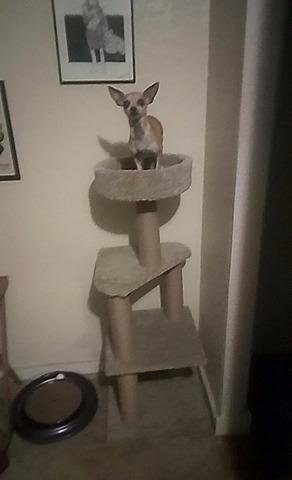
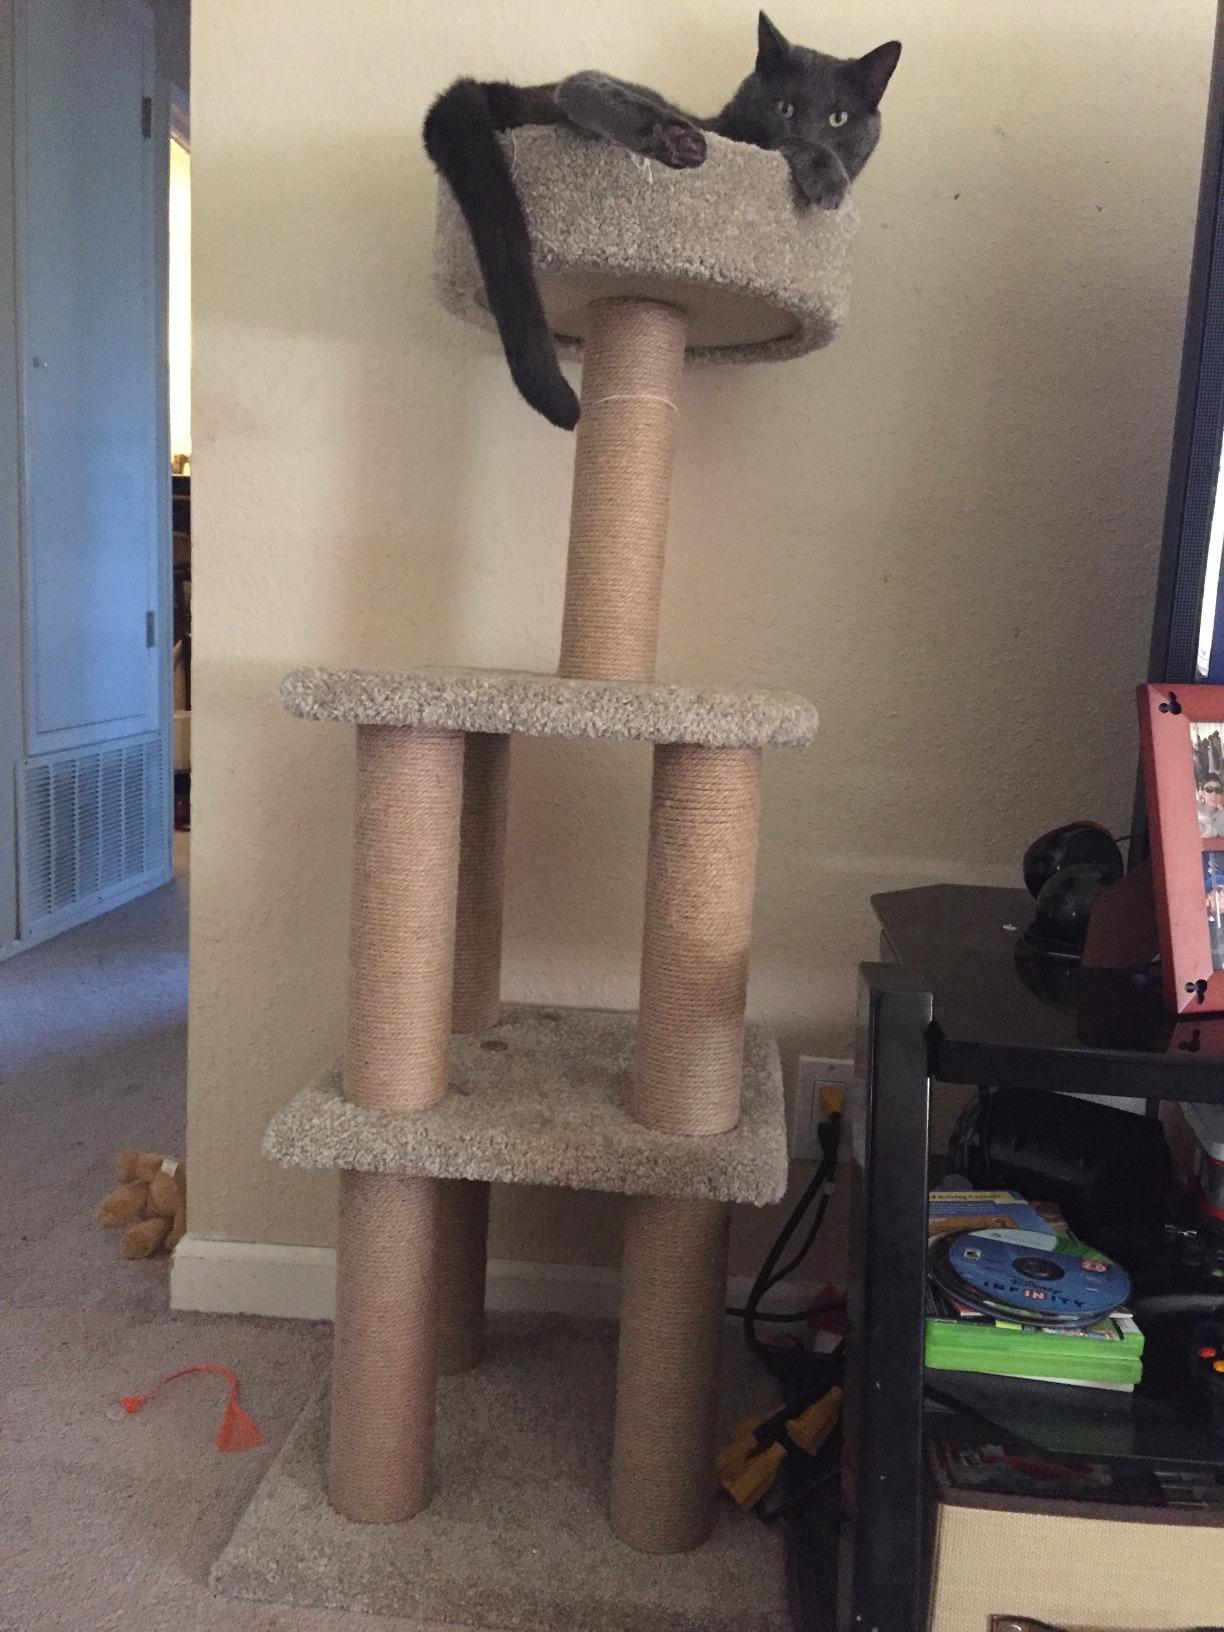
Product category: items_cat tree
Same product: yes